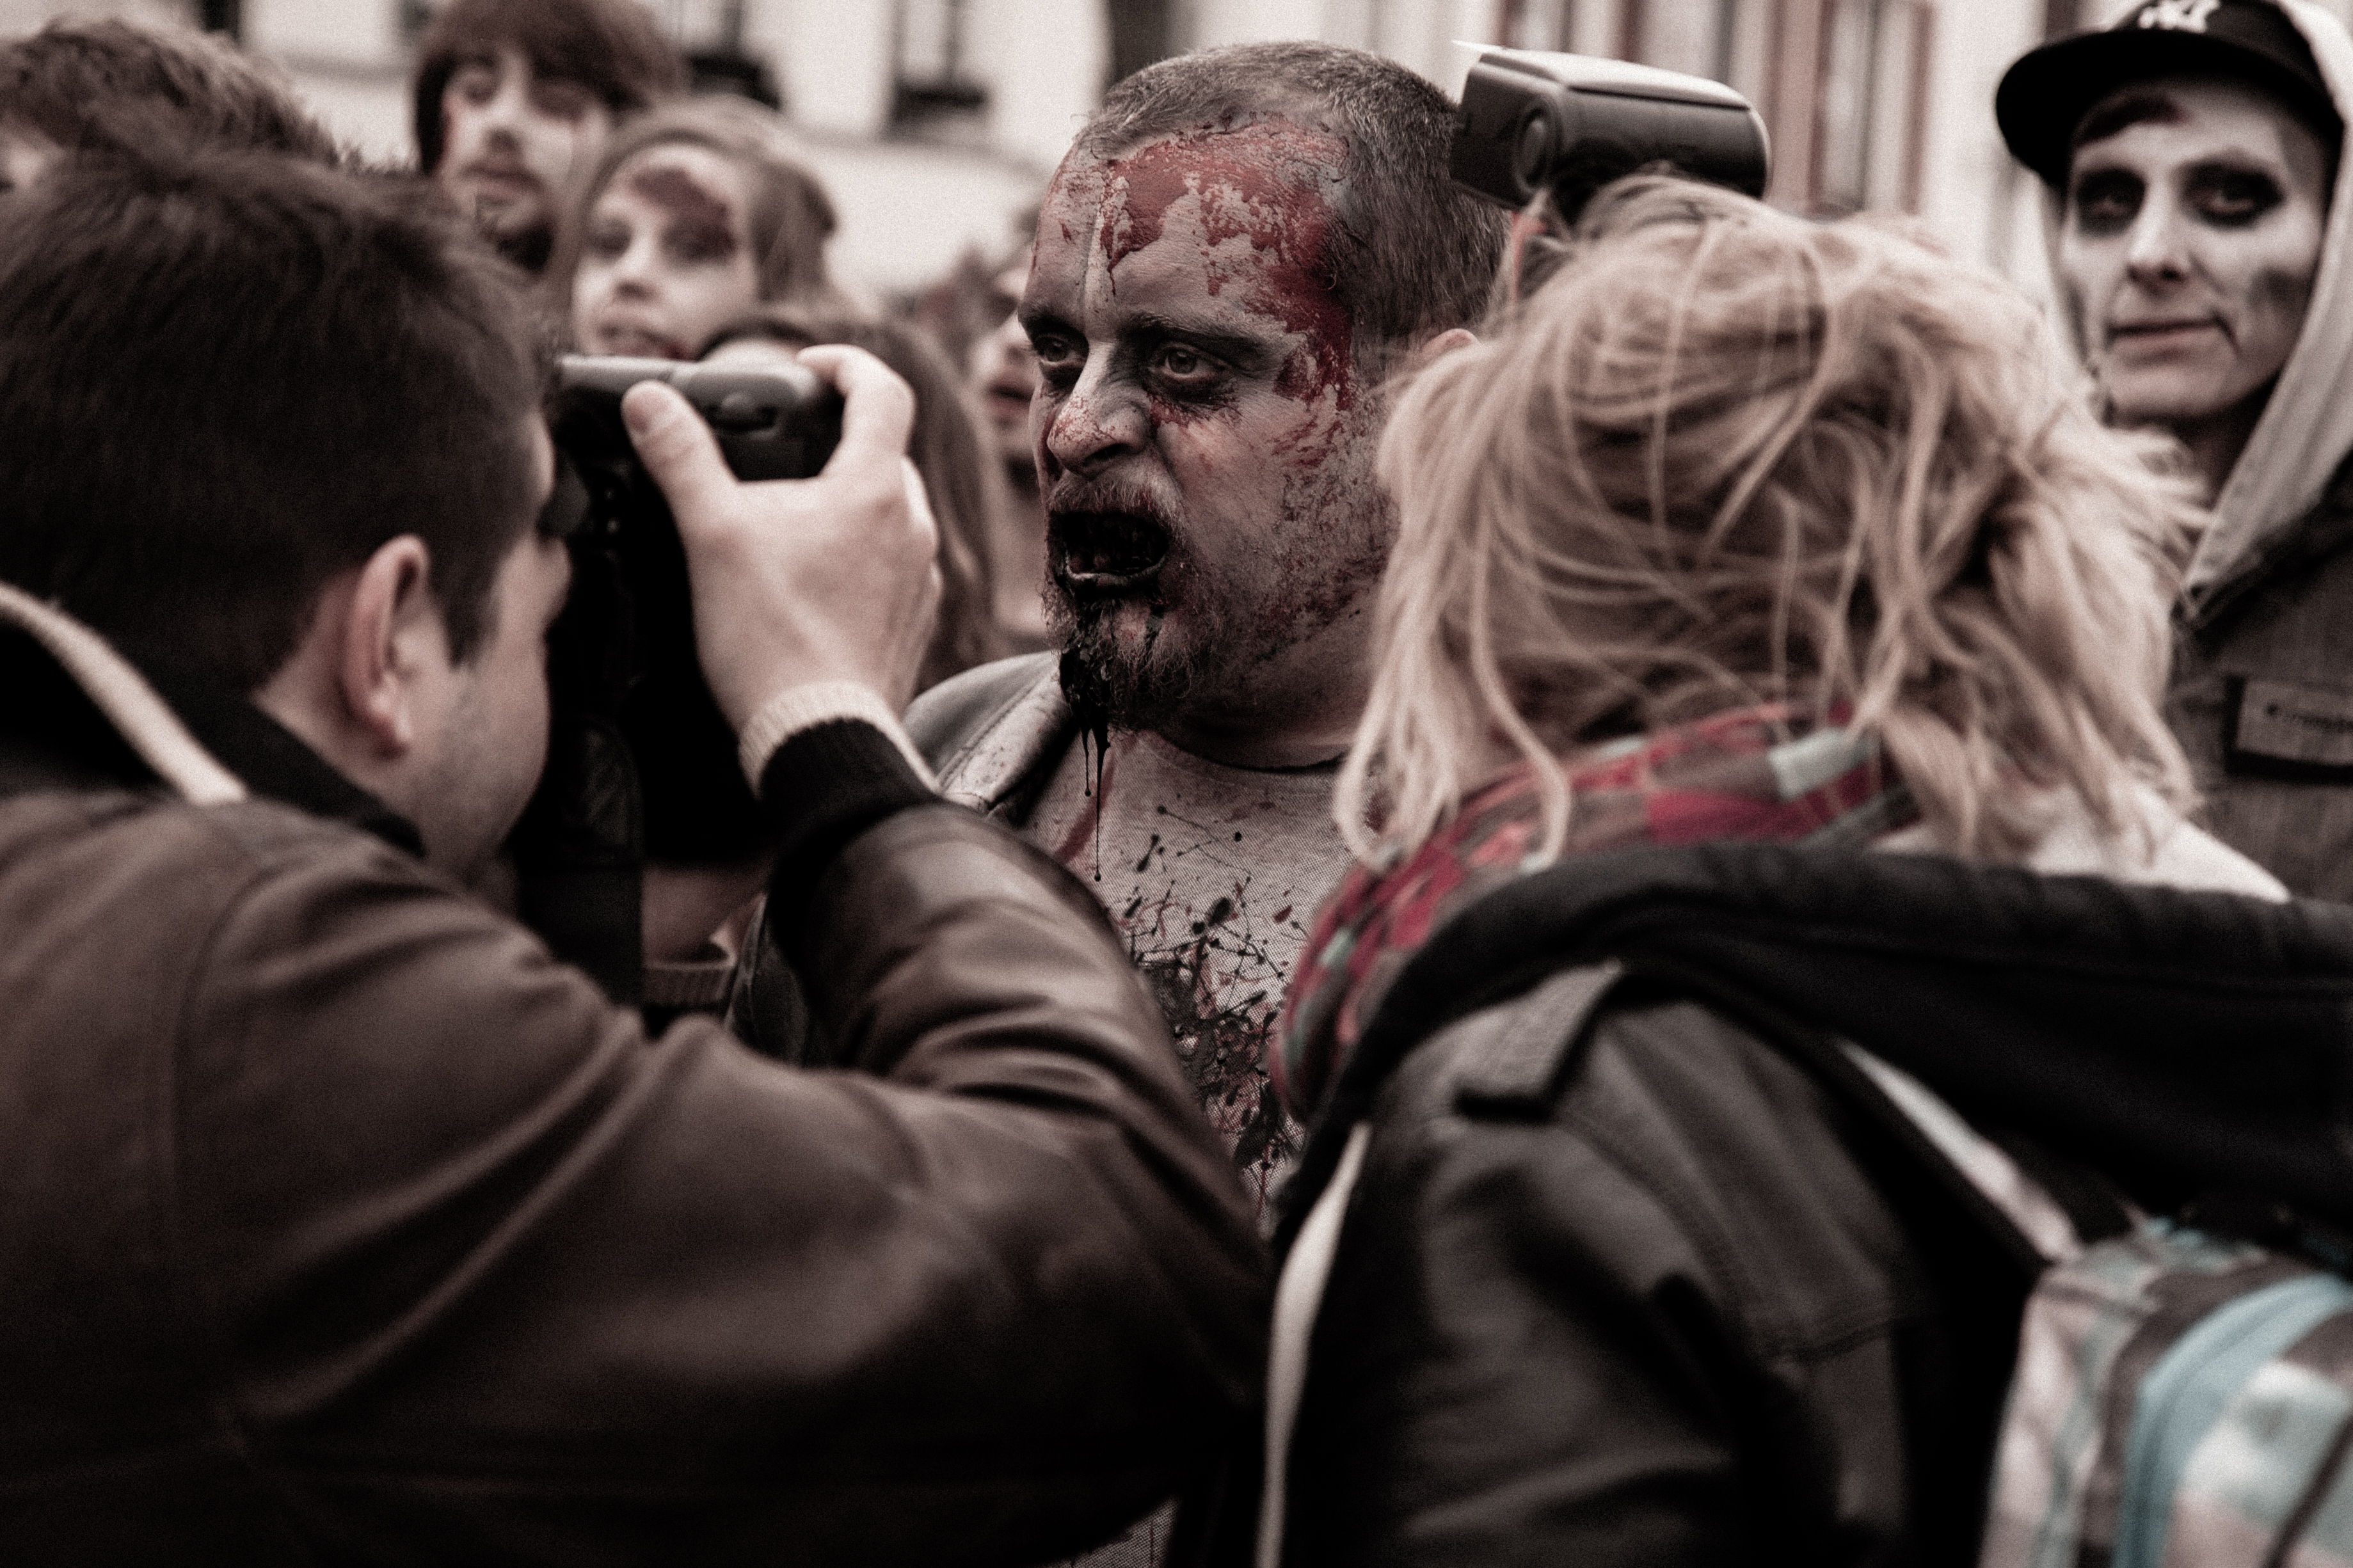
person, people, film, crowd, parade, festival, brussels, 2012, fantastic, zombie, bifff, internationnal, zombieday, facial hair